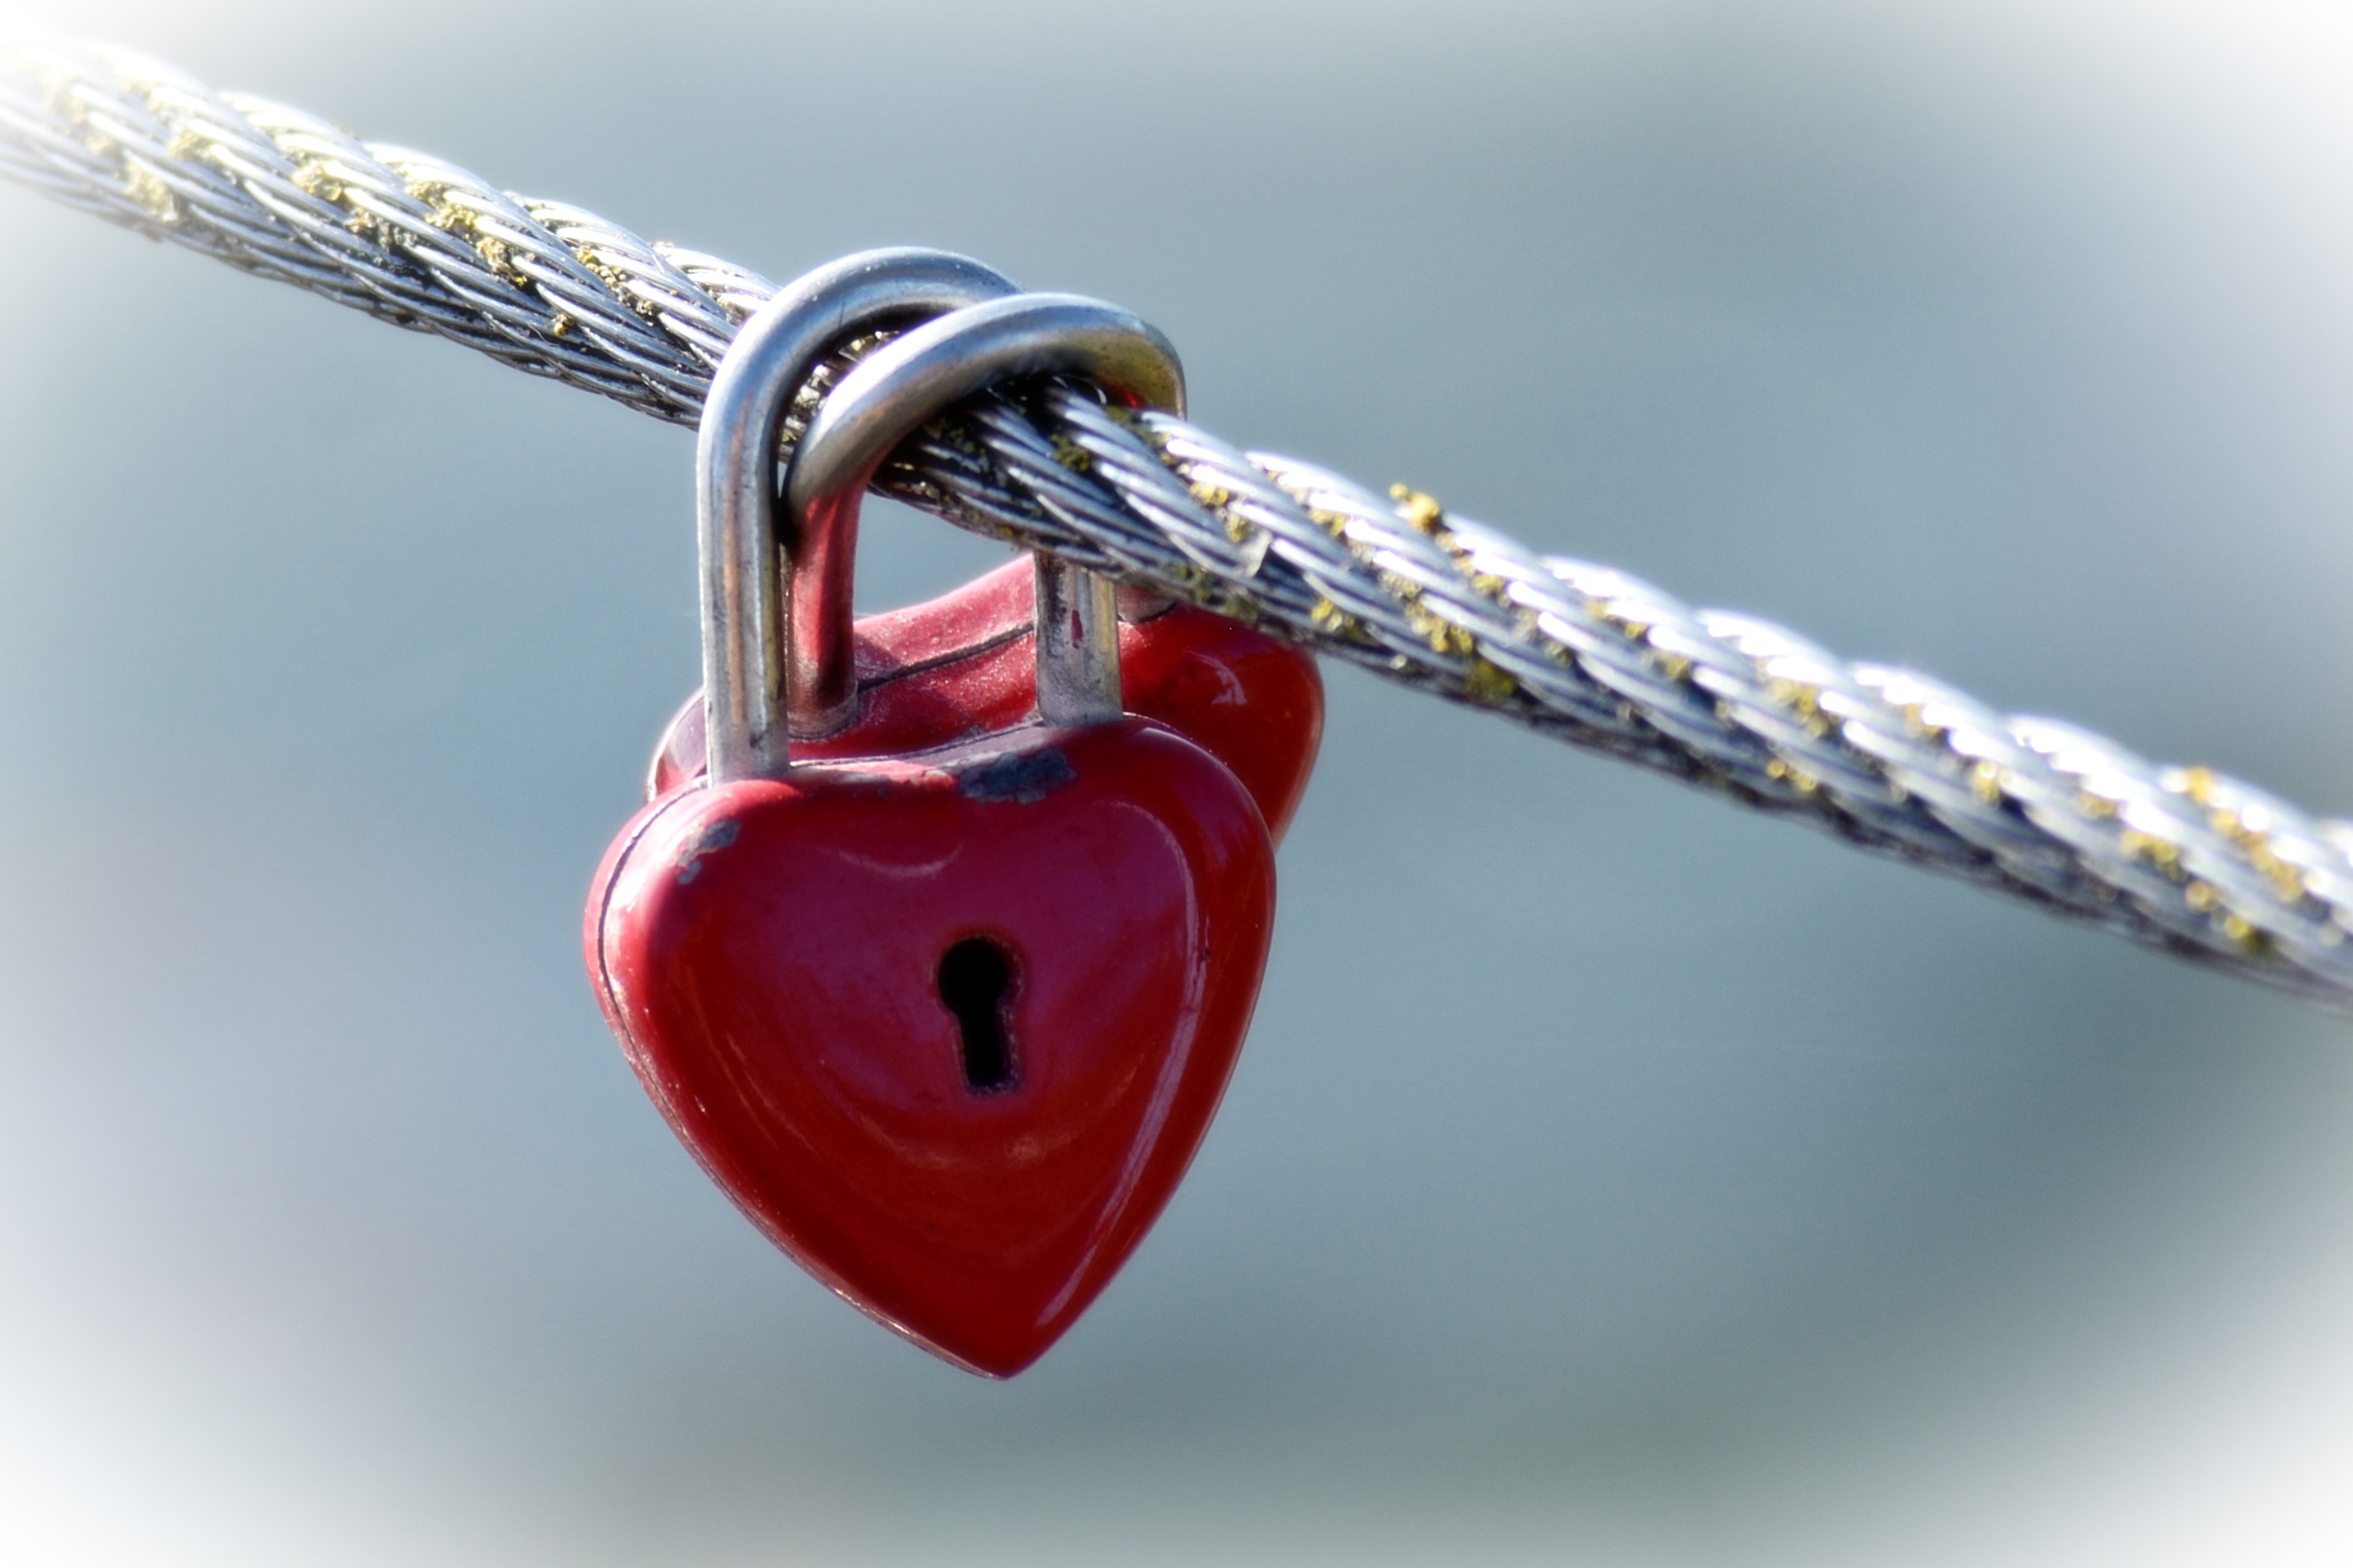
hand, chain, love, heart, red, symbol, romance, castle, friendship, ear, padlock, jewellery, organ, eternity, macro photography, love symbol, love castle, liebesbeweis, promise, eternal love, love locks, friendship palace, fashion accessory